Mamluk carpets

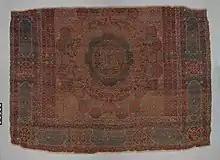
Fragment, The Metropolitan Museum of Art, Mamluk Carpet, early 16th century

The configuration of most Mamluk carpets can be simplified to a single central component radiating outwards from the core of the rug, which is either framed by the outer border or flanked by oblong panels often subdivided into tripartite shapes echoing the geometric design of the central component. In some cases the oblong panels contain rows of stylized cypresses, palm trees, and an umbrella-shaped leaf design, a common motif in Mamluk carpets; for example, the Kelekian Mamluk rug owned by the Textile Museum in Washington D.C. datable to the first half of the sixteenth century. The outer borders, a chief identifying feature of all Mamluk carpets, are consistently lined with medallions alternating with oval cartouches. Mamluk carpets have often been described as having a kaleidoscopic quality because of how the central design forms a series of interlacing stars and polygons around it, whereby each shape is further subdivided and decorated.